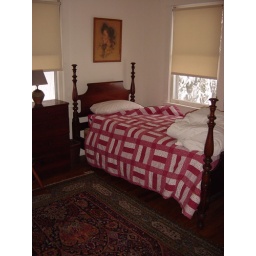
the smaller bedroom in the house but equally adorable.